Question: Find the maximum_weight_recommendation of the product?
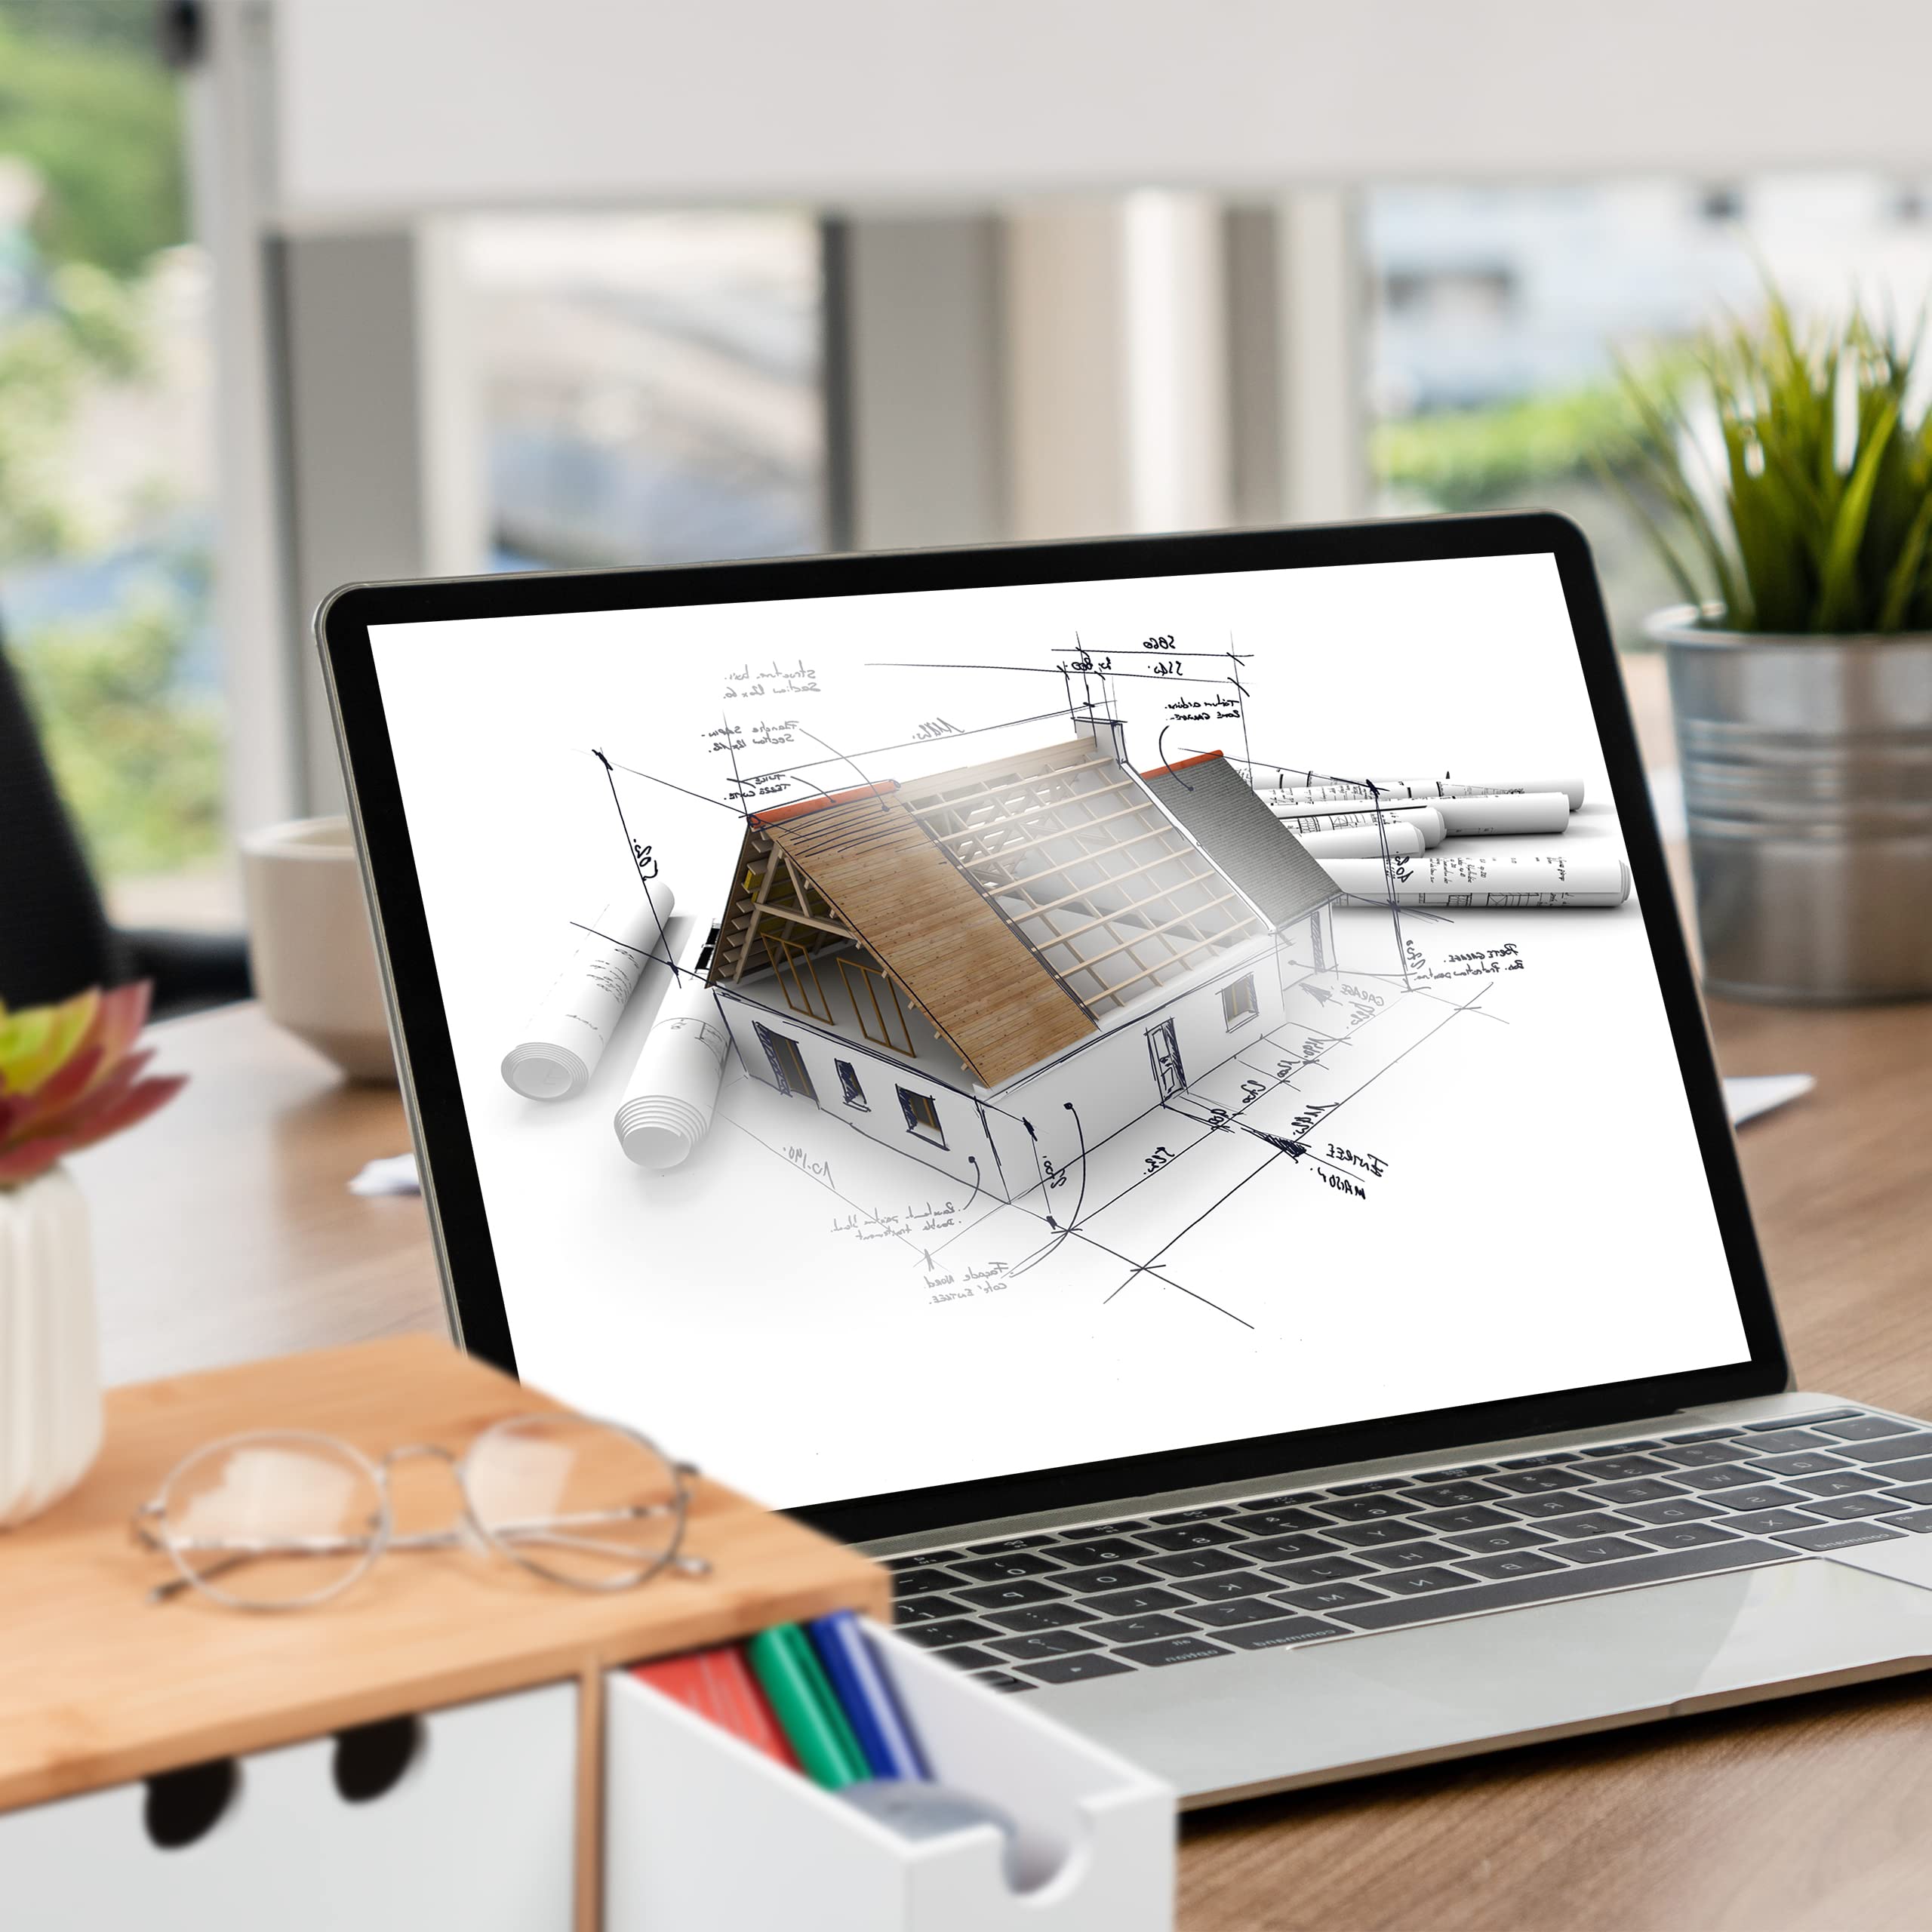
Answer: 40.0 gram